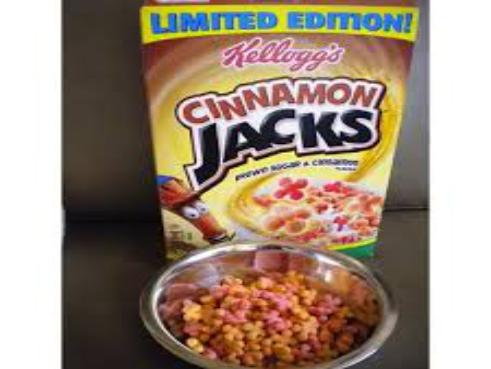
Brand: Cinnamon Jacks
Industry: Food